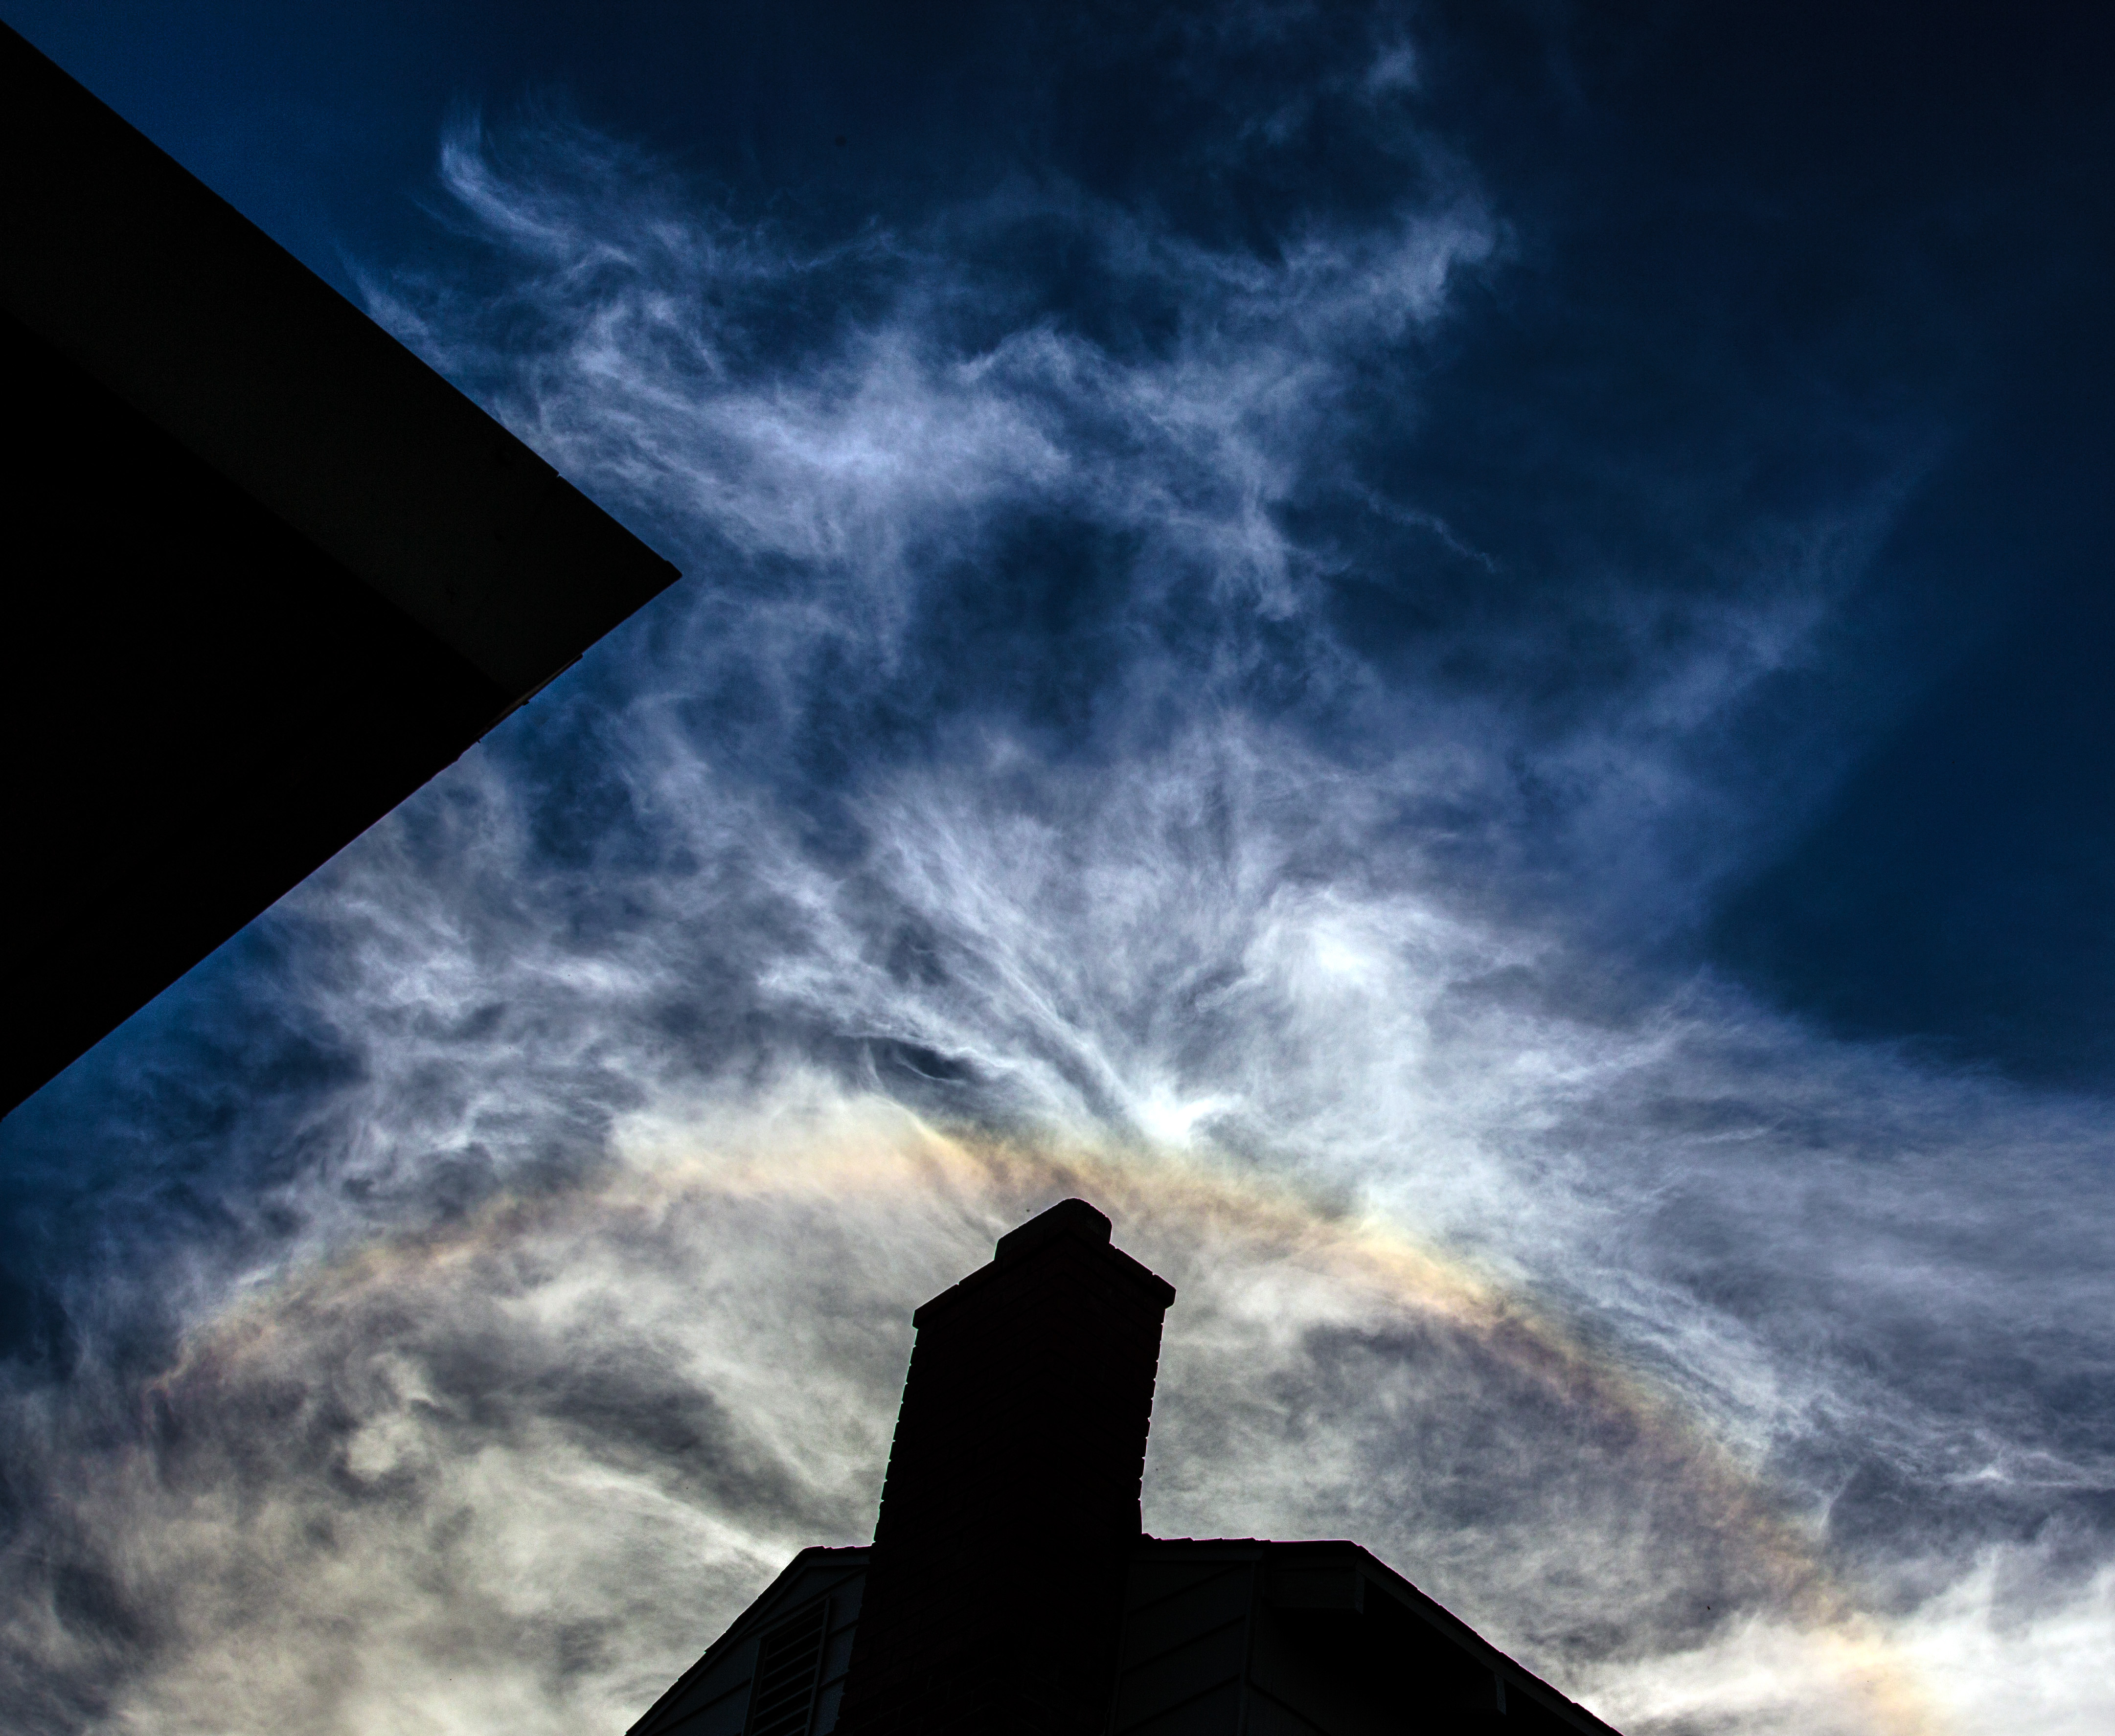
cloud, sky, sunlight, atmosphere, geometry, chimney, darkness, clouds, cool image, cirrus, chemine, chimenea, nube, hss, screenshot, slidersunday, parhelion, sundog, cirruscloud, parhelio, parhlie, meteorological phenomenon, atmosphere of earth